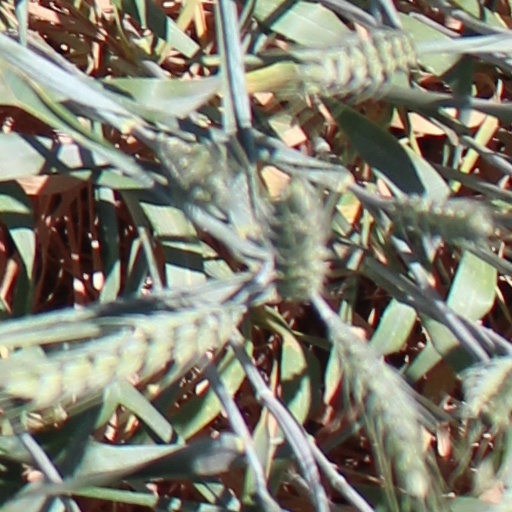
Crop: wheat